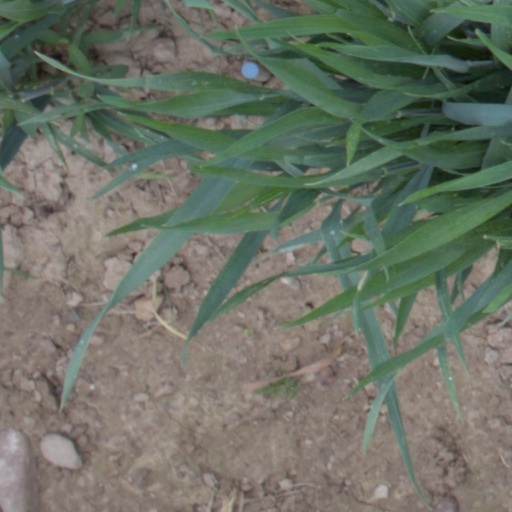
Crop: wheat